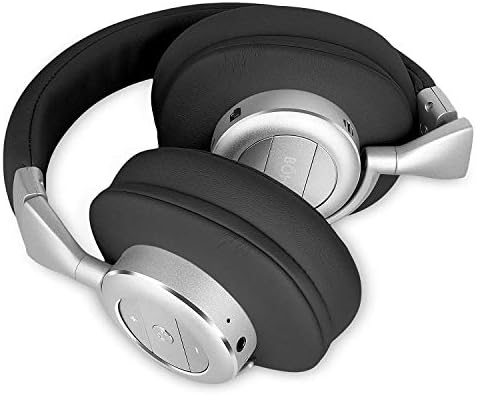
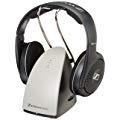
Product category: headphones
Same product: no